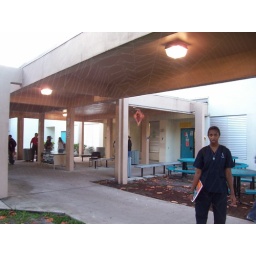
spider web, with girl standing in amazement